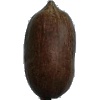
Label: nut_pecan